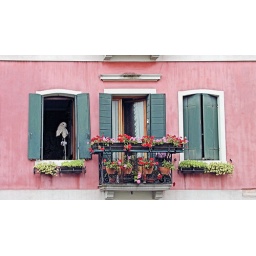
Funny looking window with bird in venice